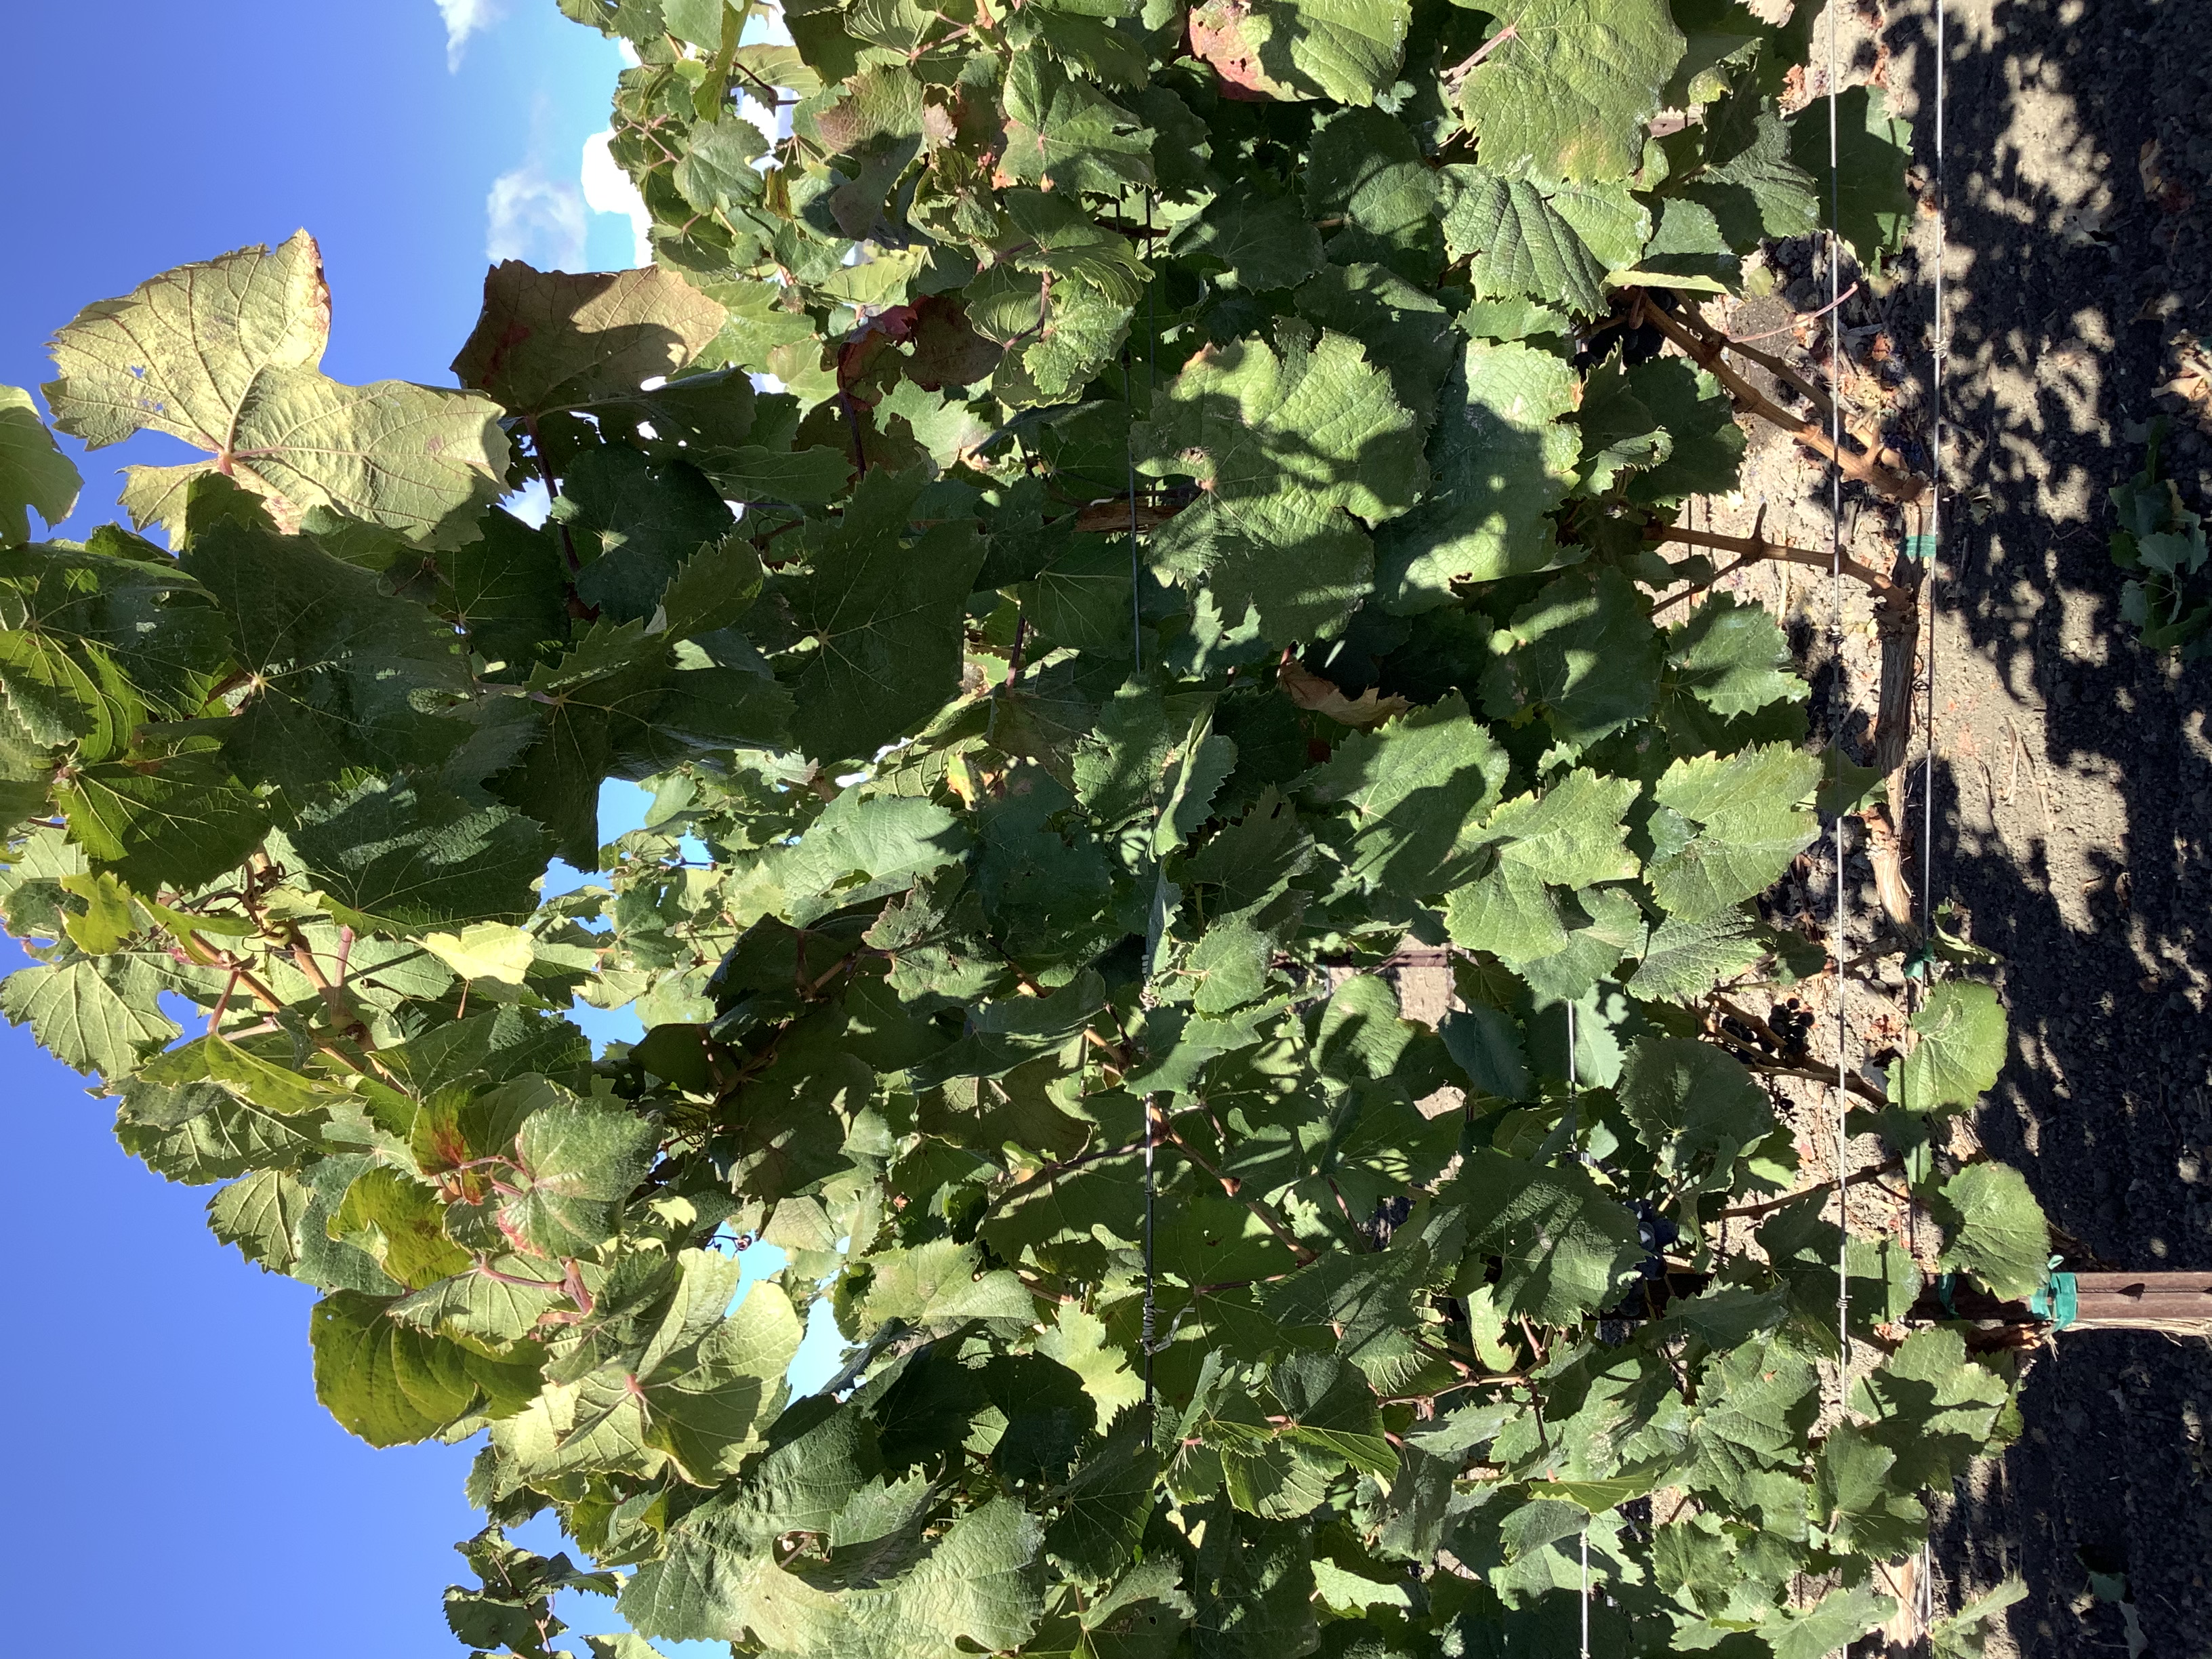
Label: Red Blotch